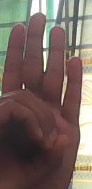
ASL sign: 0